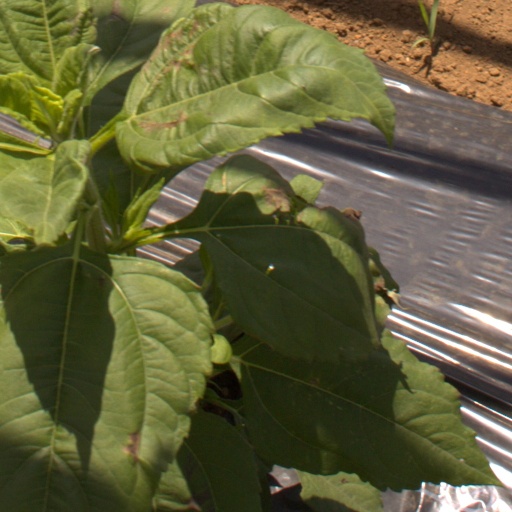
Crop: Jerusalem artichoke